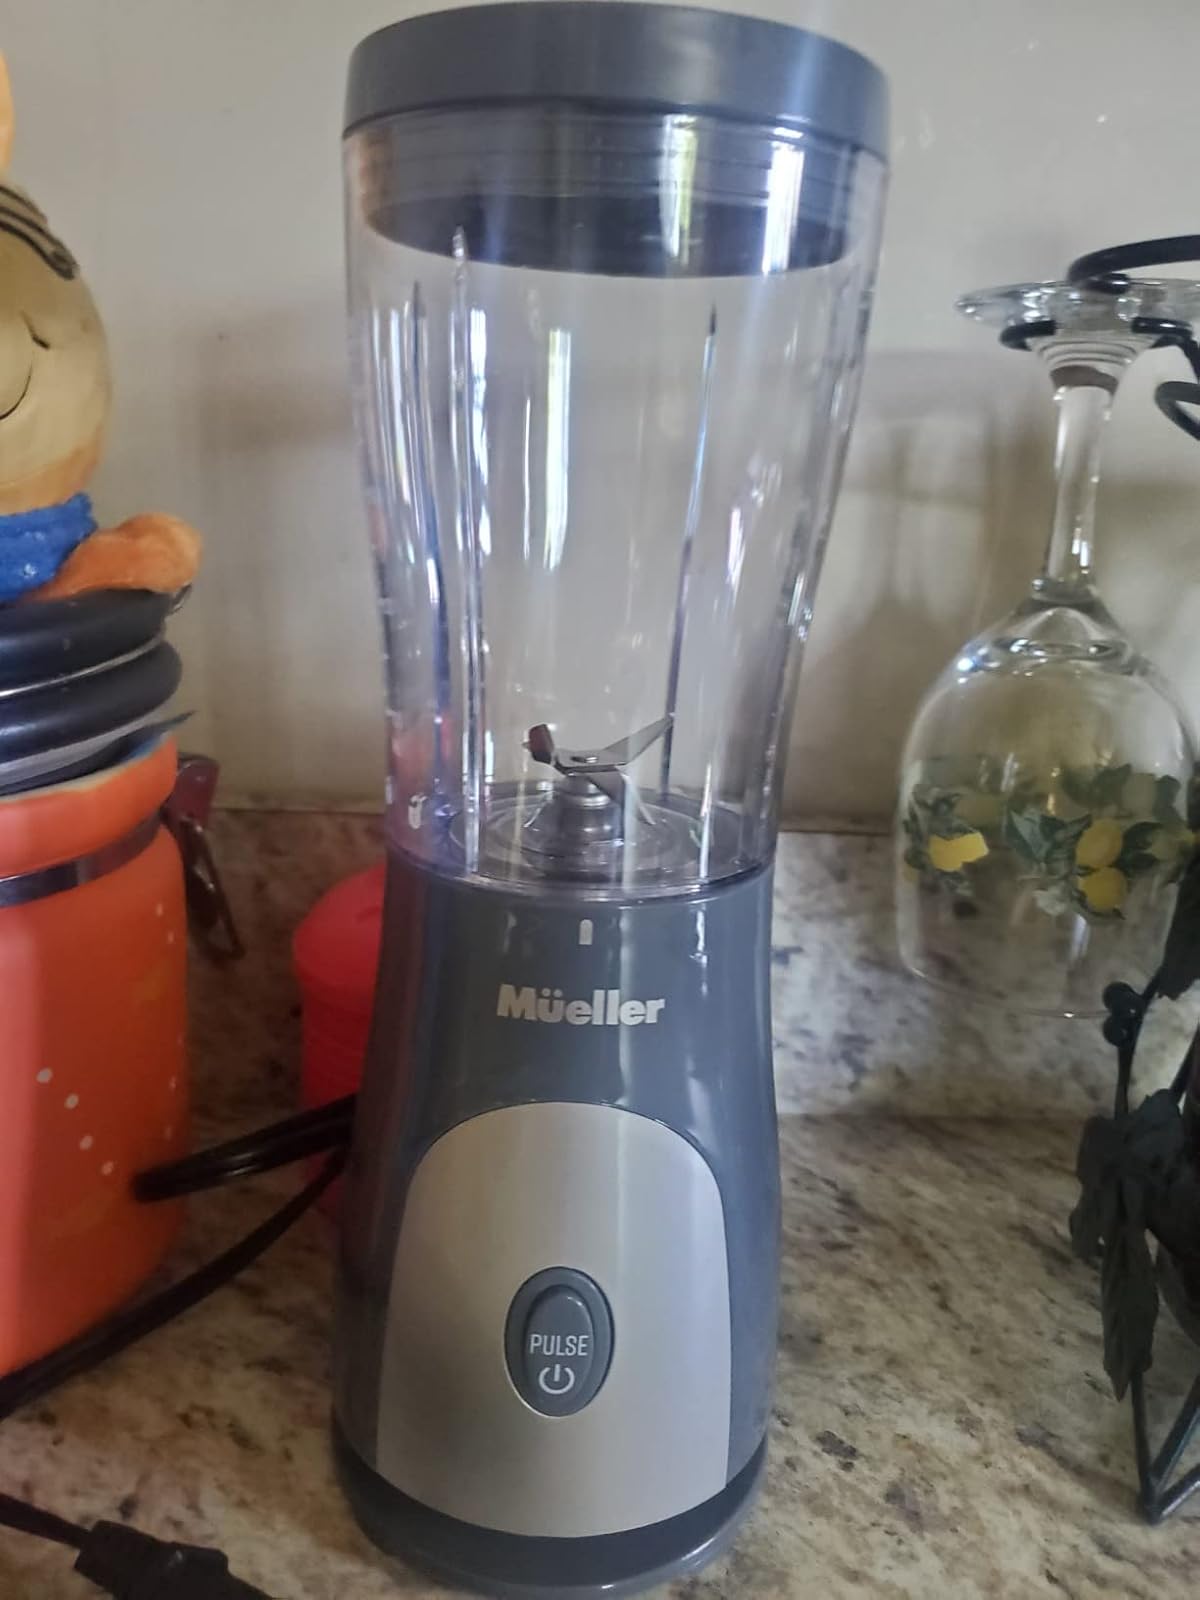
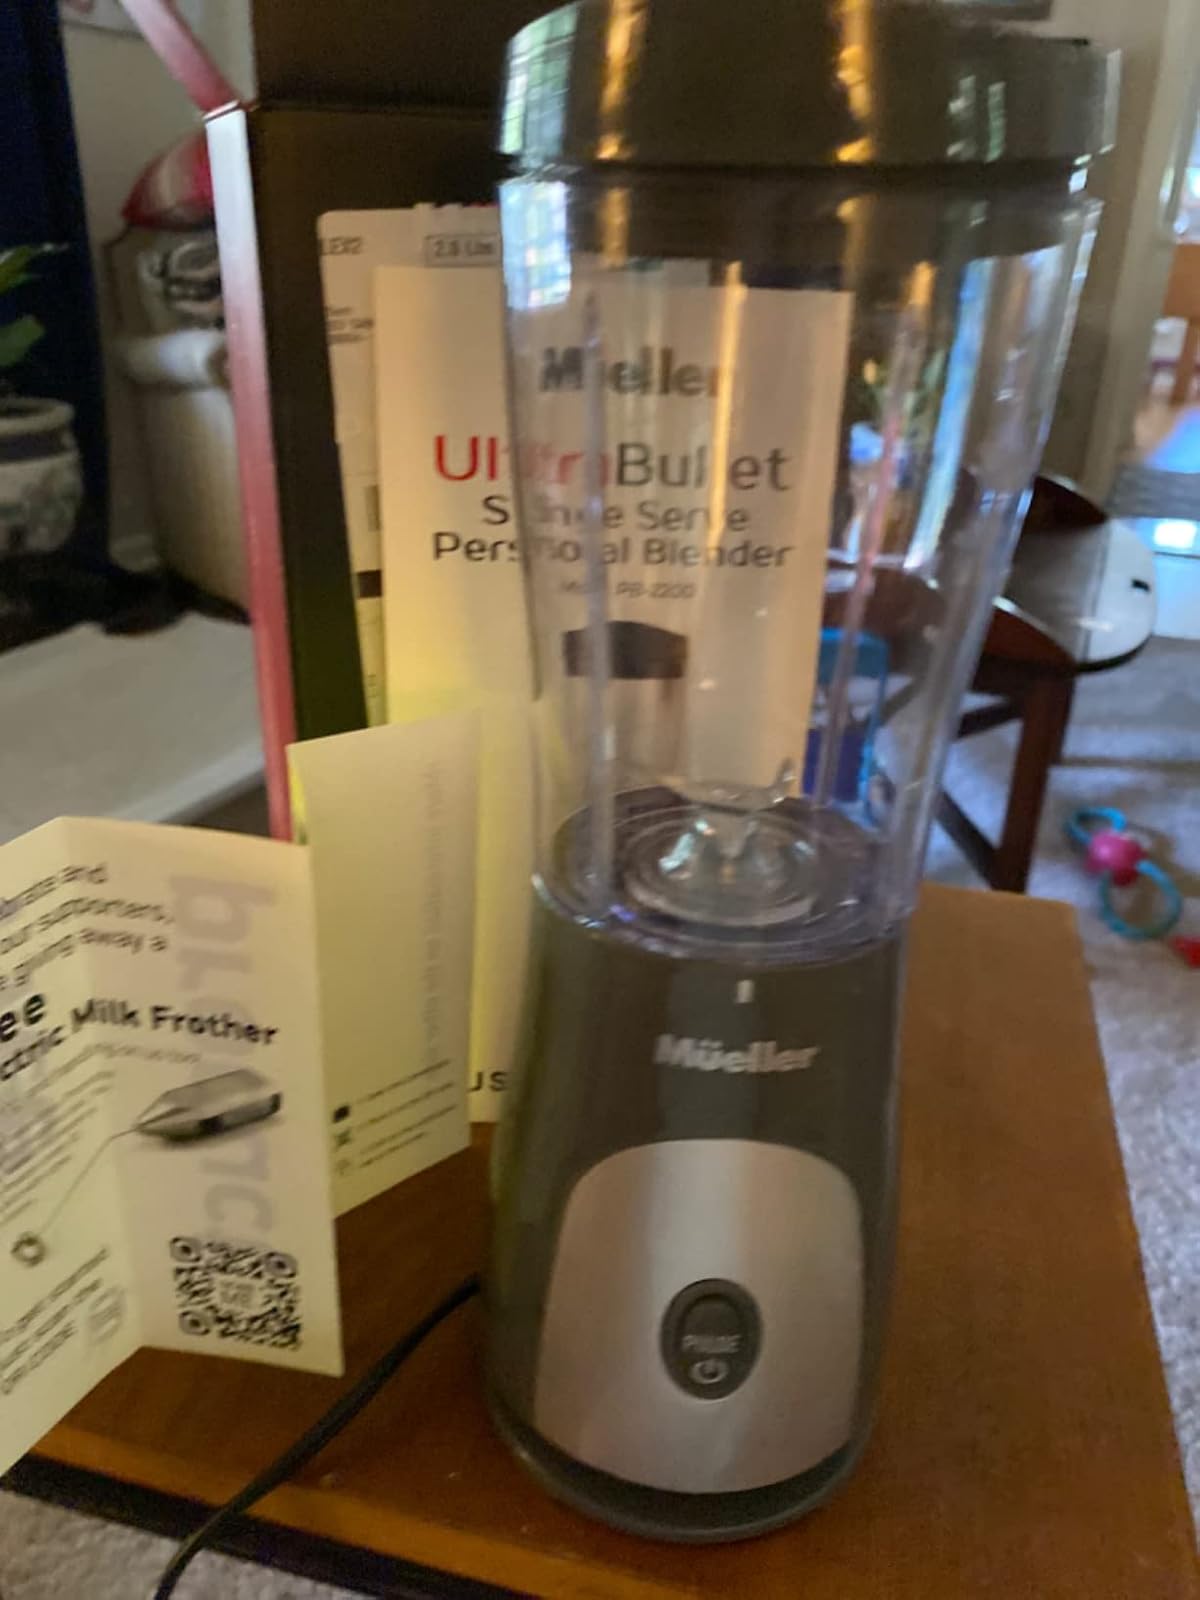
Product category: items_blender
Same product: yes